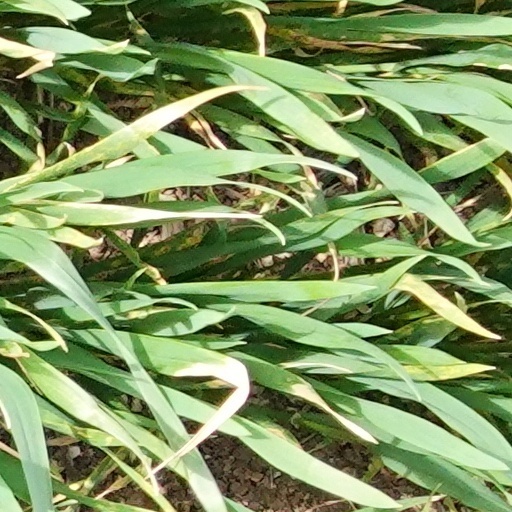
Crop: wheat